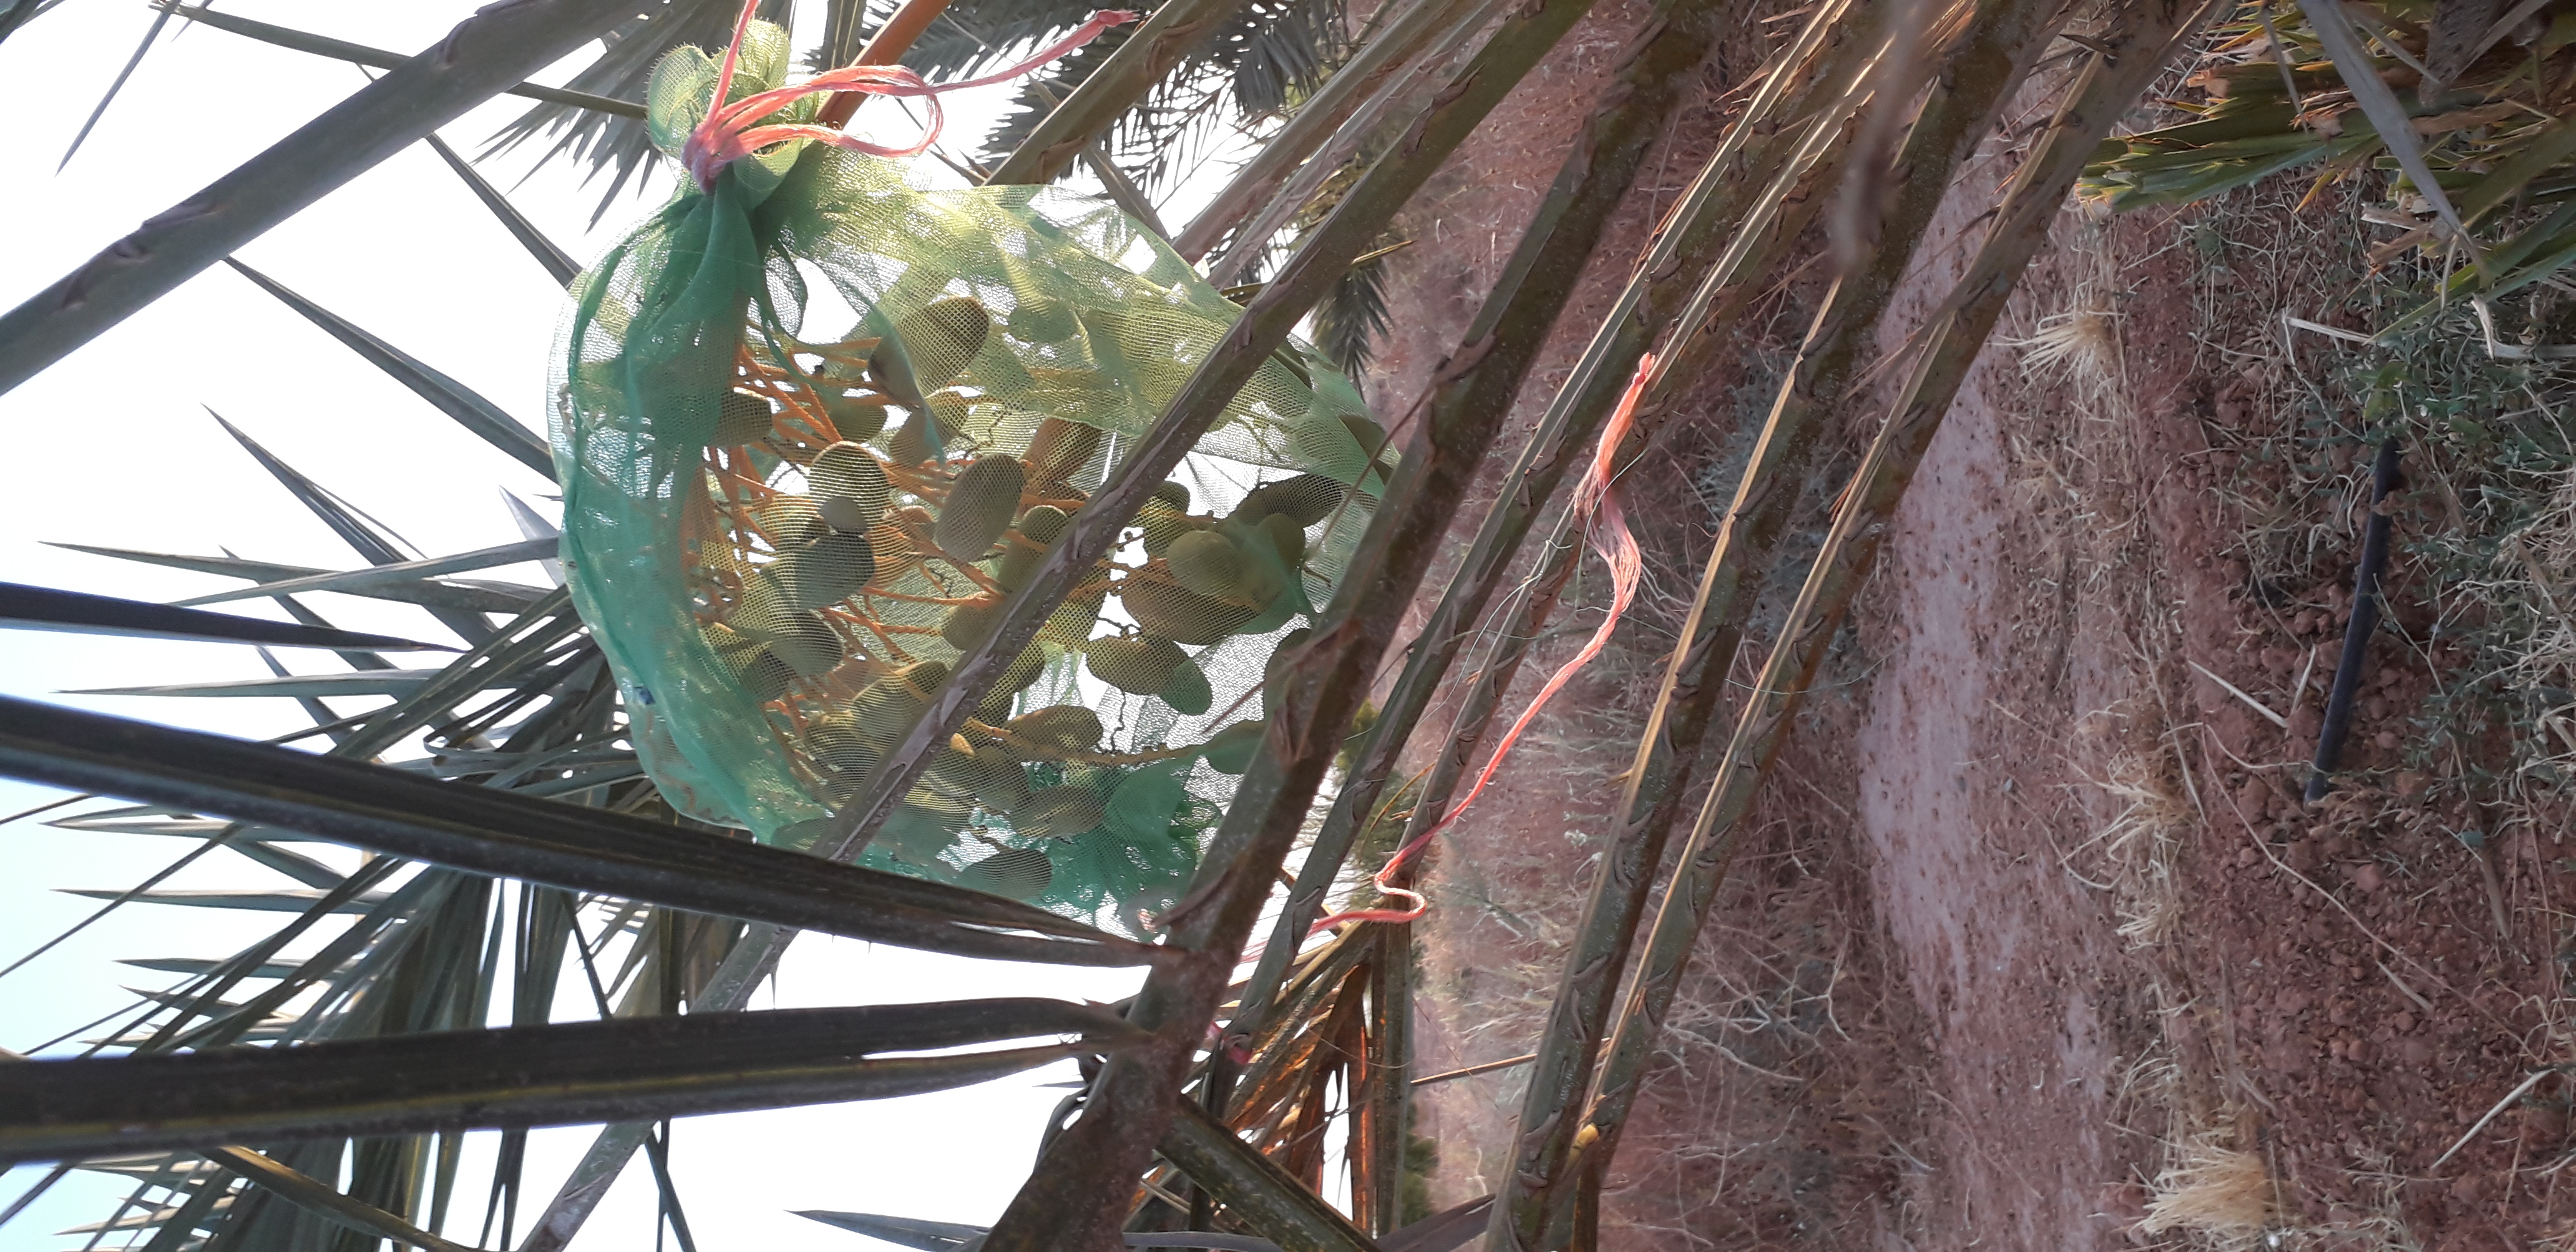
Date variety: Boumajhoul